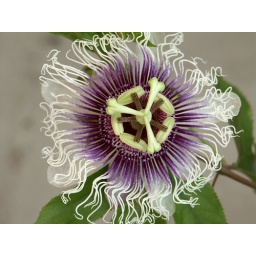
The passion fruit flower. One of the oddest looking flowers around my block, not including the huge red &amp;quot;toilet brush&amp;quot; flower.